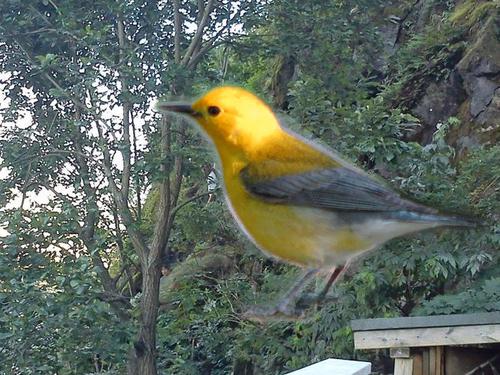
Bird species: Prothonotary_Warbler
Bird type: landbird
Background: land